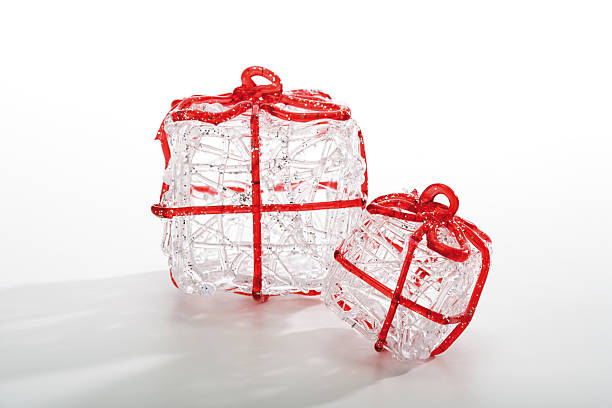
Adjective: bigger
Antonym: smaller